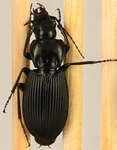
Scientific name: Pterostichus lachrymosus
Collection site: Mountain Lake Biological Station NEON (MLBS), plot MLBS_009